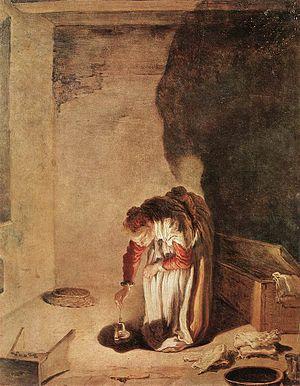
La drachme perdue est une parabole racontée dans l'Évangile selon Luc aux versets 8 à 10 du chapitre 15. Elle fait partie des trois paraboles de la Rédemption, avec la Brebis égarée et le Fils prodigue que Jésus-Christ raconte après avoir été accusé par les pharisiens et leurs chefs d'être invité chez les pécheurs et de partager leurs repas. Cette parabole suit immédiatement celle de la Brebis égarée et précède celle du Fils prodigue.